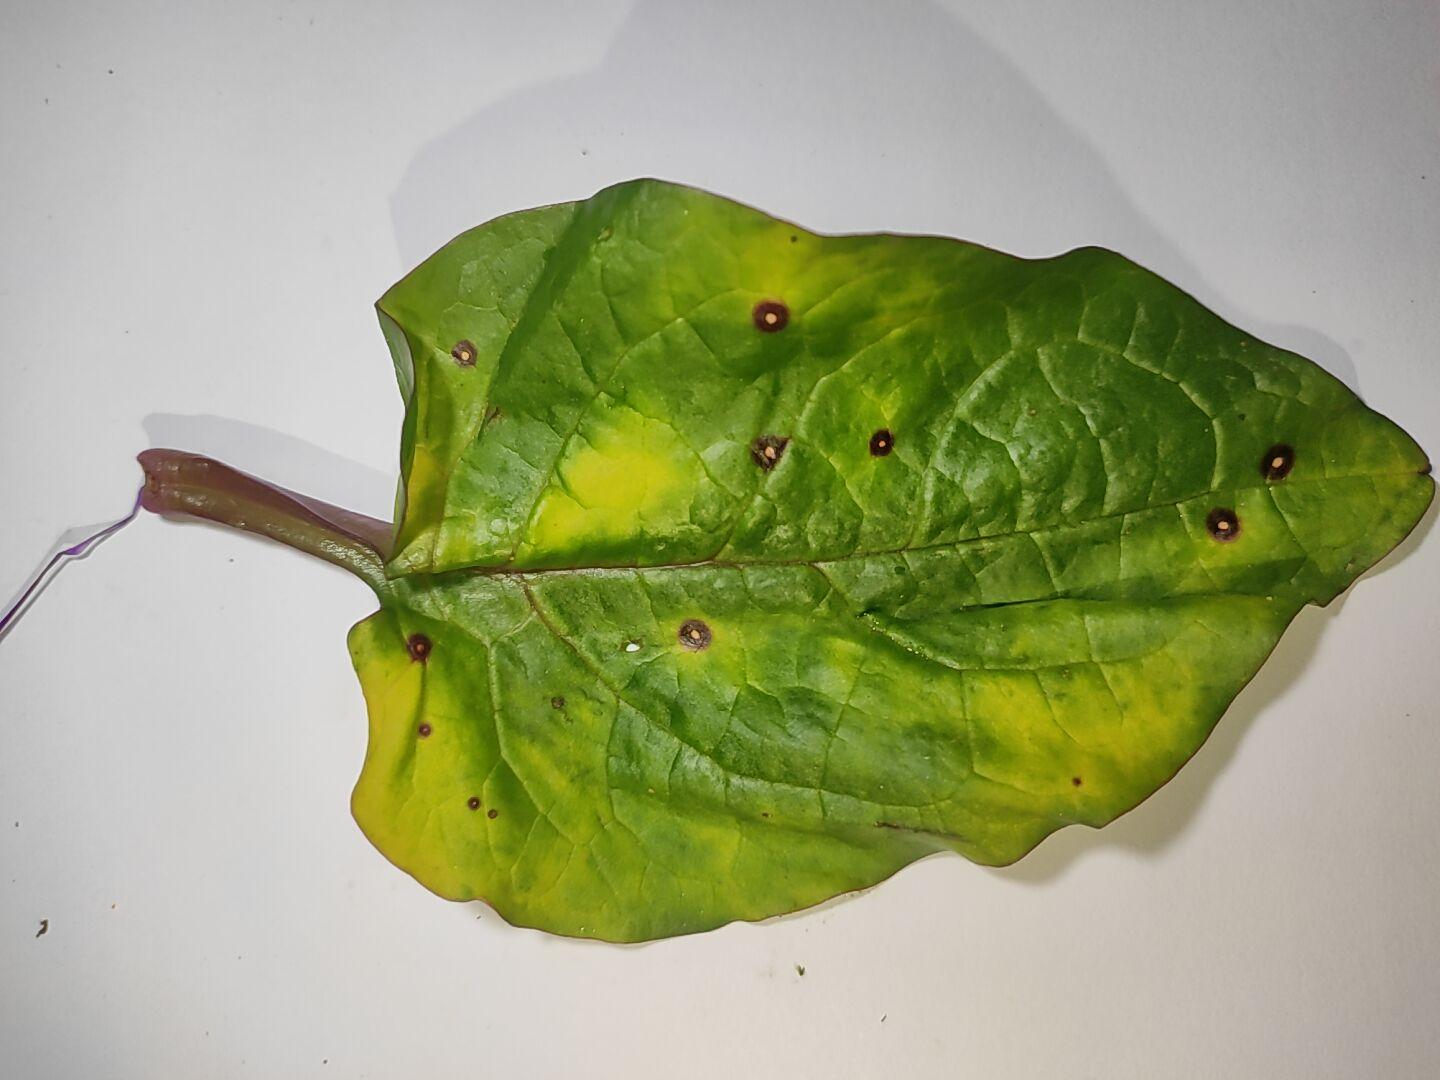
Label: anthracnose_leaf_spot